Samuel Gobat

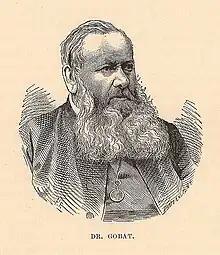
Samuel Gobat

In 1834 Gobat married Marie Christine Regine Zeller (1813–1879), daughter of Christian Heinrich Zeller (1779–1860), educator, pioneer of the inner mission and Pietist hymnologist. They had ten children, among them: